Porsche 914

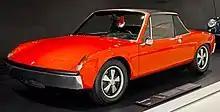
Porsche 914/8

On 1 March 1970 the 914/6 was homologated by the Fédération Internationale de l'Automobile (FIA) for Group 4, Special Grand Touring cars. That same month two cars were sent to the Targa Florio for testing, not as competitors. These were the first two 914/6 GT cars built. Externally the cars were distinguished by squared fender flares that were the full depth permitted by FIA rules. The chassis was reinforced with three welded plates on each side. For rally applications a stone guard protected the power-train and a stone shield did the same for the front of the car.